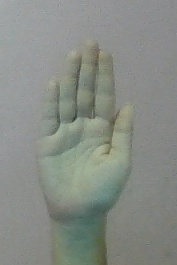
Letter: seen